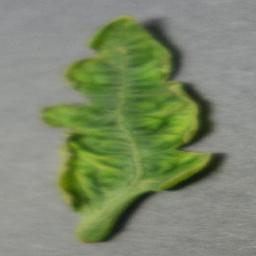
Label: Tomato___Tomato_Yellow_Leaf_Curl_Virus